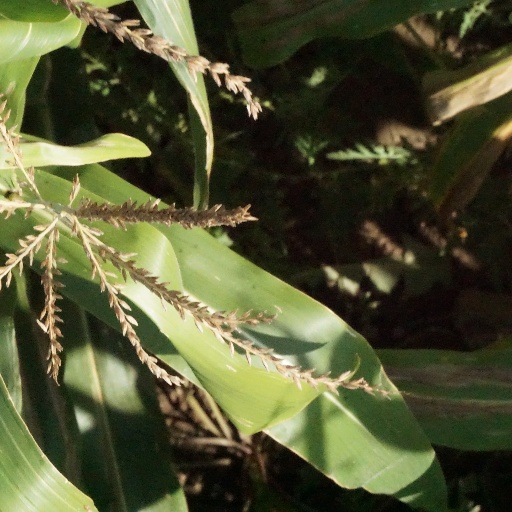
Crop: maize; corn